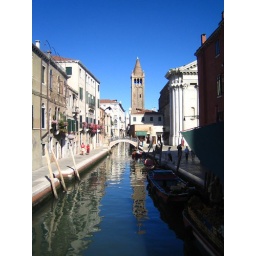
the blue sky and the blue rivers in Venice can always take my breath away...Just like that!